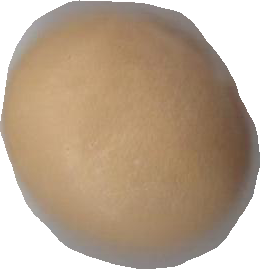
Variety: Grobogan